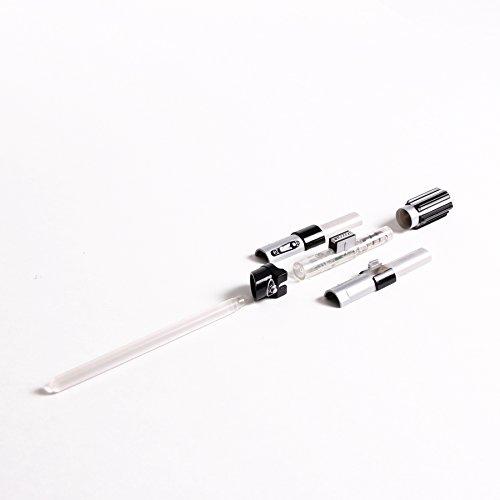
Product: Uncle Milton - Star Wars Science - Mini Lightsaber Tech Lab
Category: Toys & Games | Kids' Electronics
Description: Build your own light-up mini Lightsaber.
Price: $13.94
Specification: ProductDimensions:8.5x0.7x0.7inches|ItemWeight:3.2ounces|ShippingWeight:4ounces(Viewshippingratesandpolicies)|DomesticShipping:Currently,itemcanbeshippedonlywithintheU.S.andtoAPO/FPOaddresses.ForAPO/FPOshipments,pleasecheckwiththemanufacturerregardingwarrantyandsupportissues.|InternationalShipping:ThisitemcanbeshippedtoselectcountriesoutsideoftheU.S.LearnMore|ASIN:B00339NPFW|Itemmodelnumber:15071|Manufacturerrecommendedage:6-15years|Batteries:3LR44batteriesrequired.(included)